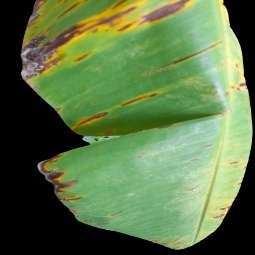
Label: Potassium